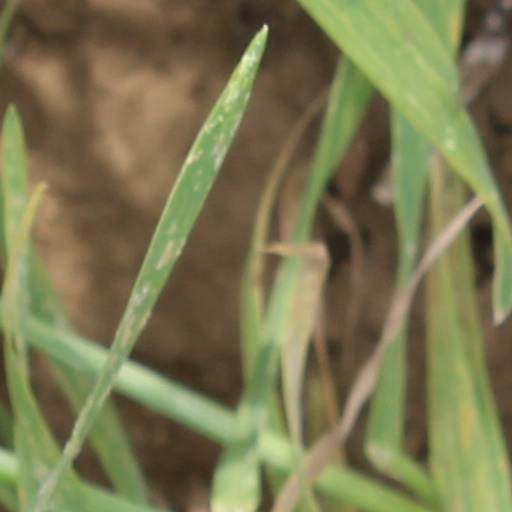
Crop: wheat